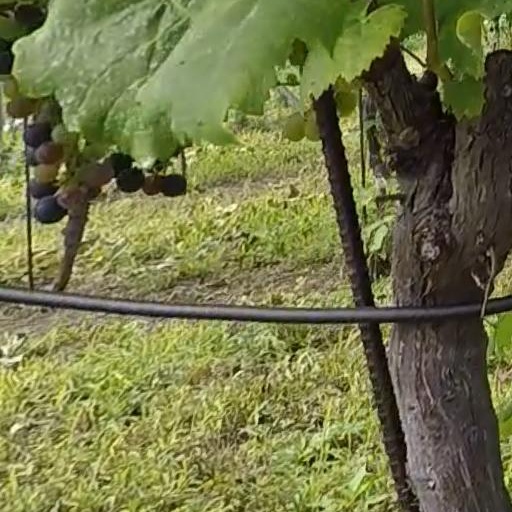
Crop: grape